IROC XI

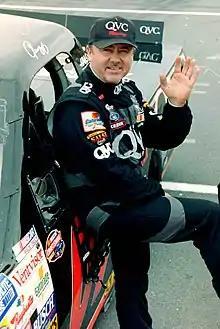
Geoff Bodine (seen in 1996), the IROC XI champion

IROC XI was the eleventh year of IROC competition, which took place in 1987. It saw the use of the Chevrolet Camaro in all races, the beginning of a long partnership with ABC/ESPN, and continued the format introduced in IROC VIII. Race one took place on the Daytona International Speedway, race two took place at Mid-Ohio, race three ran at Michigan International Speedway, and race four concluded the year at Watkins Glen International. Geoff Bodine won the championship and $191,900.